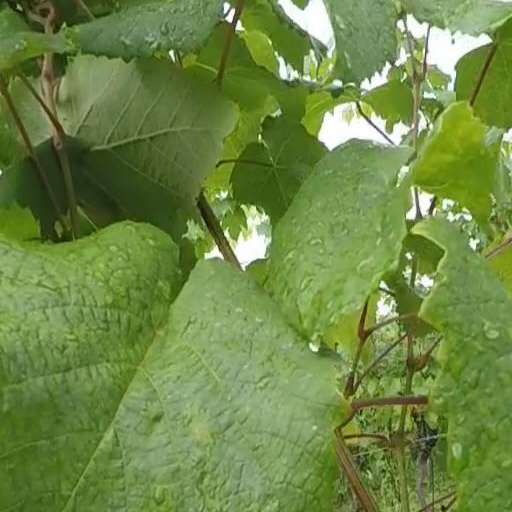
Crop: grape